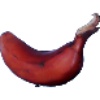
Label: red_banana